Kombat (military rank)

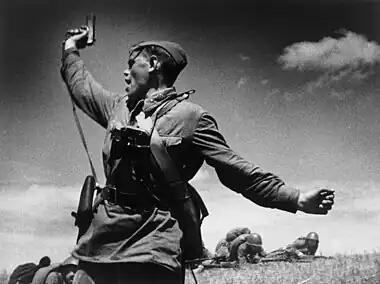
"Kombat", a famous World War II photo by Max Alpert, depicting battalion commander A. Yeremenko leading his soldiers to the assault.

Etymologically, the word "Komandir" (Commander) is sandwiched with the word "Batalyona" ([of the] Battalion) to make "Kombat", similar to compound words in the English language. Combined words like Kombat were commonly used by the Soviet government during the Stalin era such as Komdiv (Division Commander), Komkor (Corps Commander), Kombrig (Brigade Commander), and Komandarm (Army Commander).